Revolution of Dignity

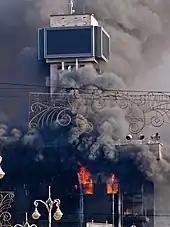
Kyiv's Trade Unions building, used as Euromaidan headquarters, on fire after a police raid

The protests that began on the night of 21 November 2013 in Maidan Nezalezhnosti (Independence Square) in Kyiv were still ongoing by mid-February 2014.